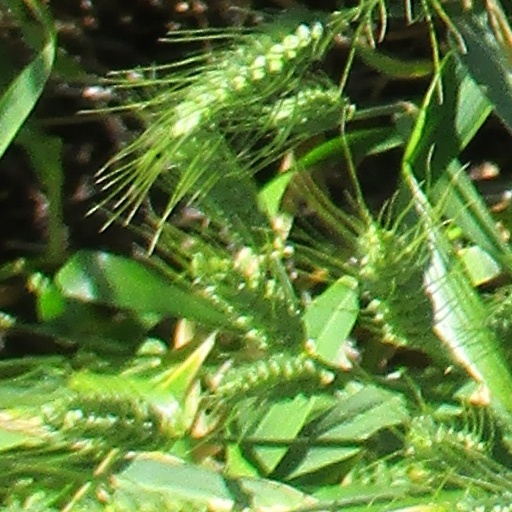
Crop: wheat